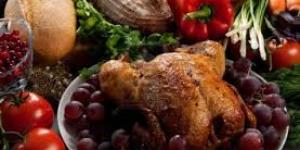
pavo relleno de frutas